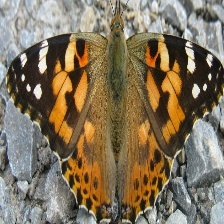
Species: PAINTED LADY
Butterfly family (ImageNet category): admiral